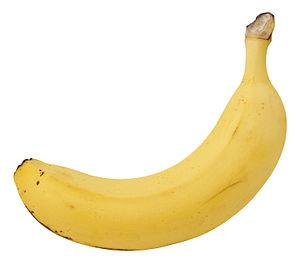
Le sous-groupe des bananiers Cavendish est un sous-groupe de cultivars de bananiers originaires du Vietnam et de Chine.